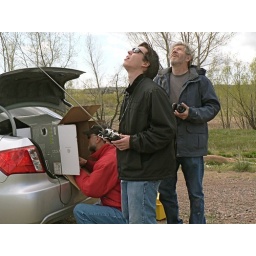
They controlled the plane via a laptop in the trunk of the car.Dale Lawrence and Eric Payton, CU, and Gary McCracken, UTK.